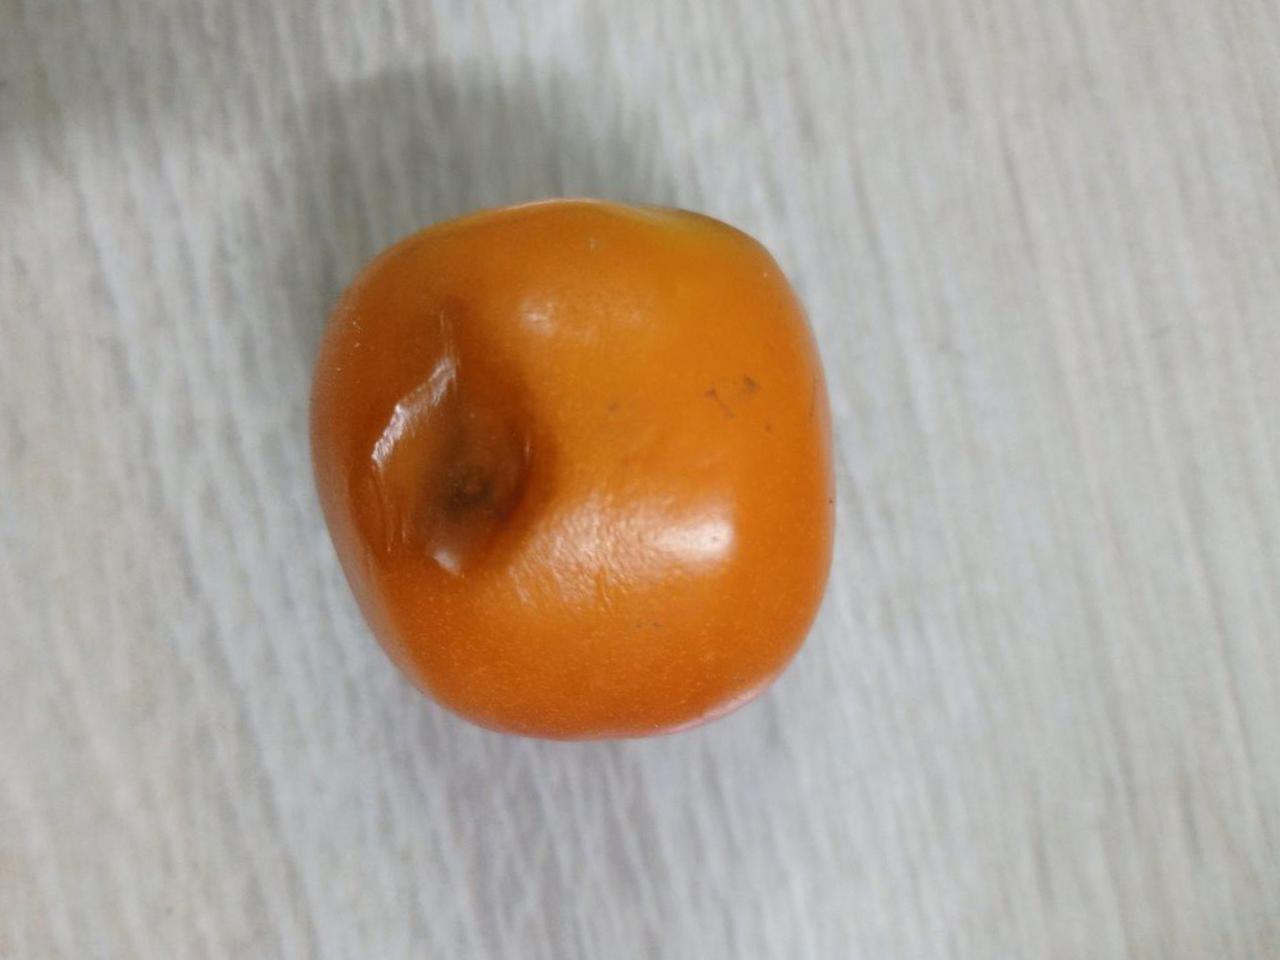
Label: Rotten